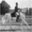
Label: horse